Ellsworth Storey

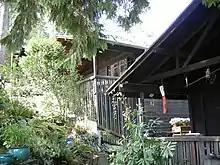
The Ellsworth Storey Cottages (1910-1915) near Colman Park in Seattle's Mount Baker neighborhood are listed on the National Register of Historic Places.

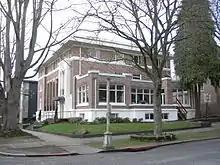
The heavy masonry pylons of Sigma Nu fraternity house, University of Washington, are similar to those found in Frank Lloyd Wright's Unity Temple and Larkin Building.

Ellsworth Storey (November 16, 1879 – May 28, 1960) was a Seattle architect. He is known for combining contemporary and historical architectural styles with local materials to create a regional architectural style that reflected the natural environment of the Pacific Northwest.